Deep-sea community

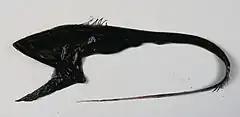
Gulper eels use their mouth like a net to catch prey, and have a bioluminescent tail to attract prey.

The mesopelagic zone is the upper section of the midwater zone, and extends from below sea level. This is colloquially known as the "twilight zone" as light can still penetrate this layer, but it is too low to support photosynthesis. The limited amount of light, however, can still allow organisms to see, and creatures with a sensitive vision can detect prey, communicate, and orientate themselves using their sight. Organisms in this layer have large eyes to maximize the amount of light in the environment.